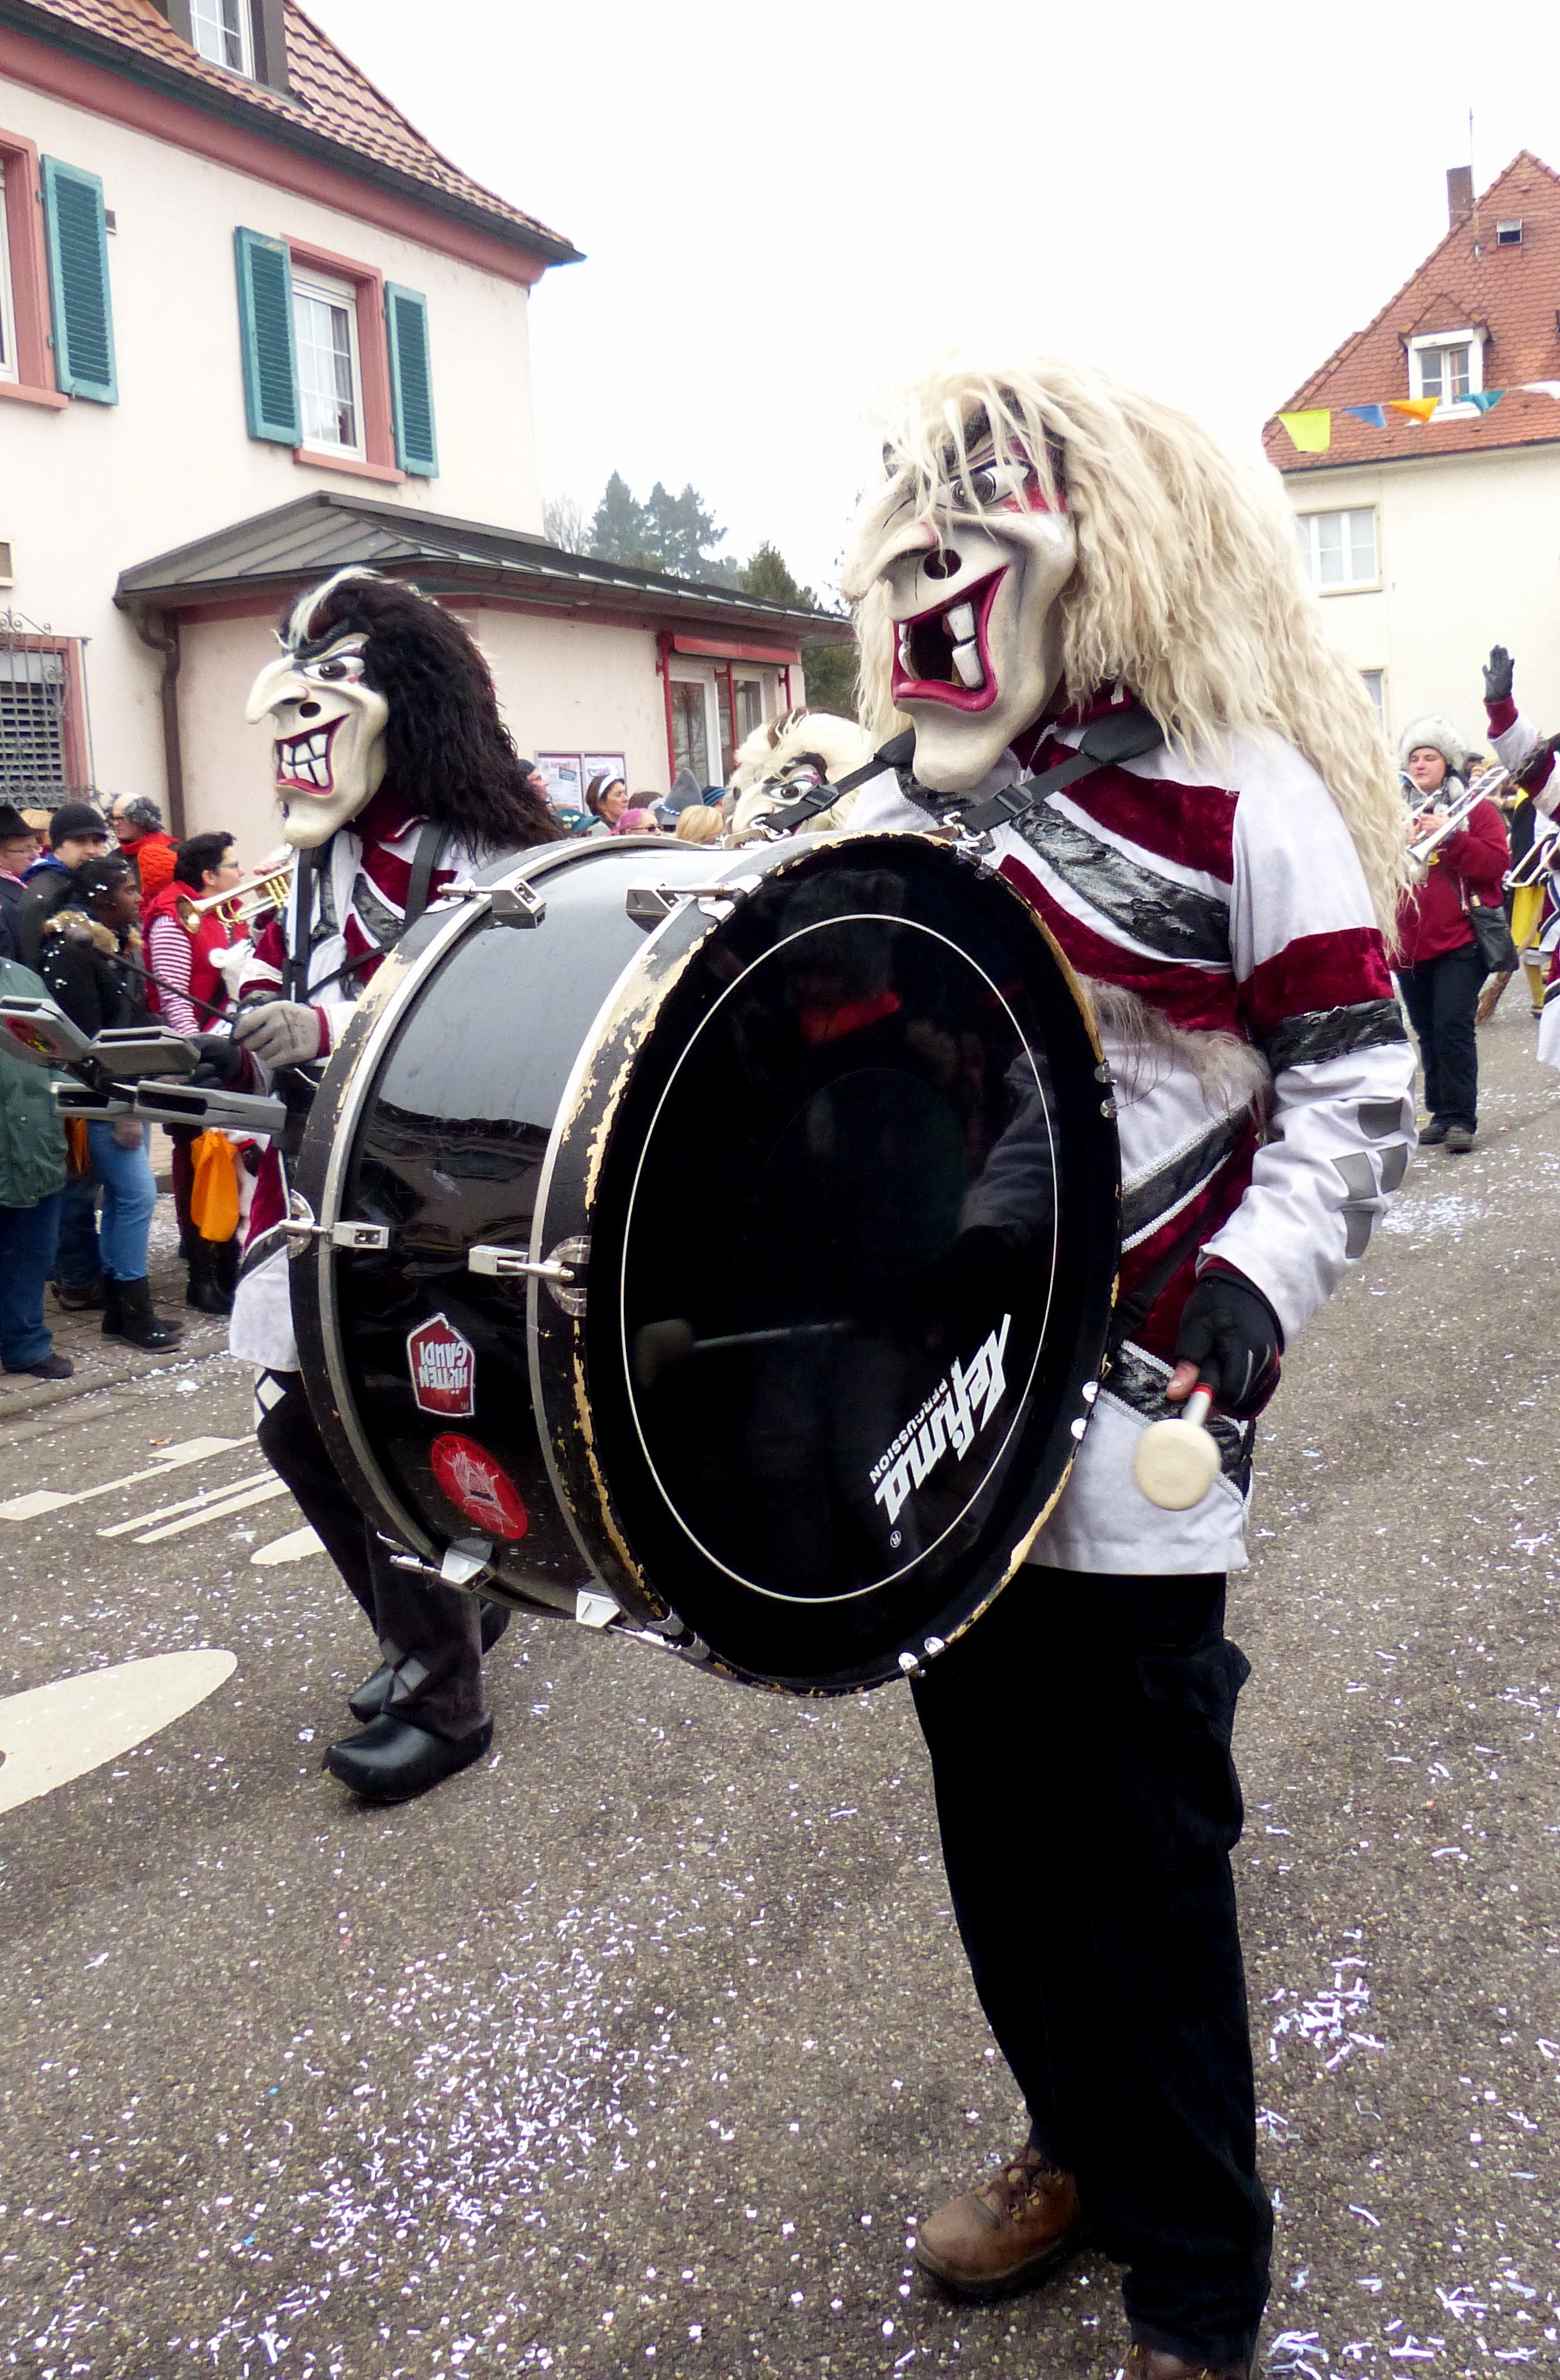
clothing, drum, festival, costume, lacrosse, strassenfasnet, wooden mask, shrove monday